Kaohsiung Martyrs' Shrine

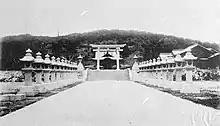
Takao Shrine

The site was originally established as Takao Kotohira Shrine during the Japanese rule of Taiwan in 1910 dedicated to Omononushi-no-Mikoto and Emperor Sutoku. In 1920, government of Takao Prefecture applied to the Taiwan Governor-General’s Office central government in Taihoku Prefecture for additional worshipping of Prince Yoshihisa and renamed the shrine as Takao Shrine.In 1926, upon acquisition of land on the hillside of Shoushan, fundraising was underway for the Shrine relocation, which was completed in 1929 and received the Kensha rank in 1932, officially listed in the Japanese state Shinto system.